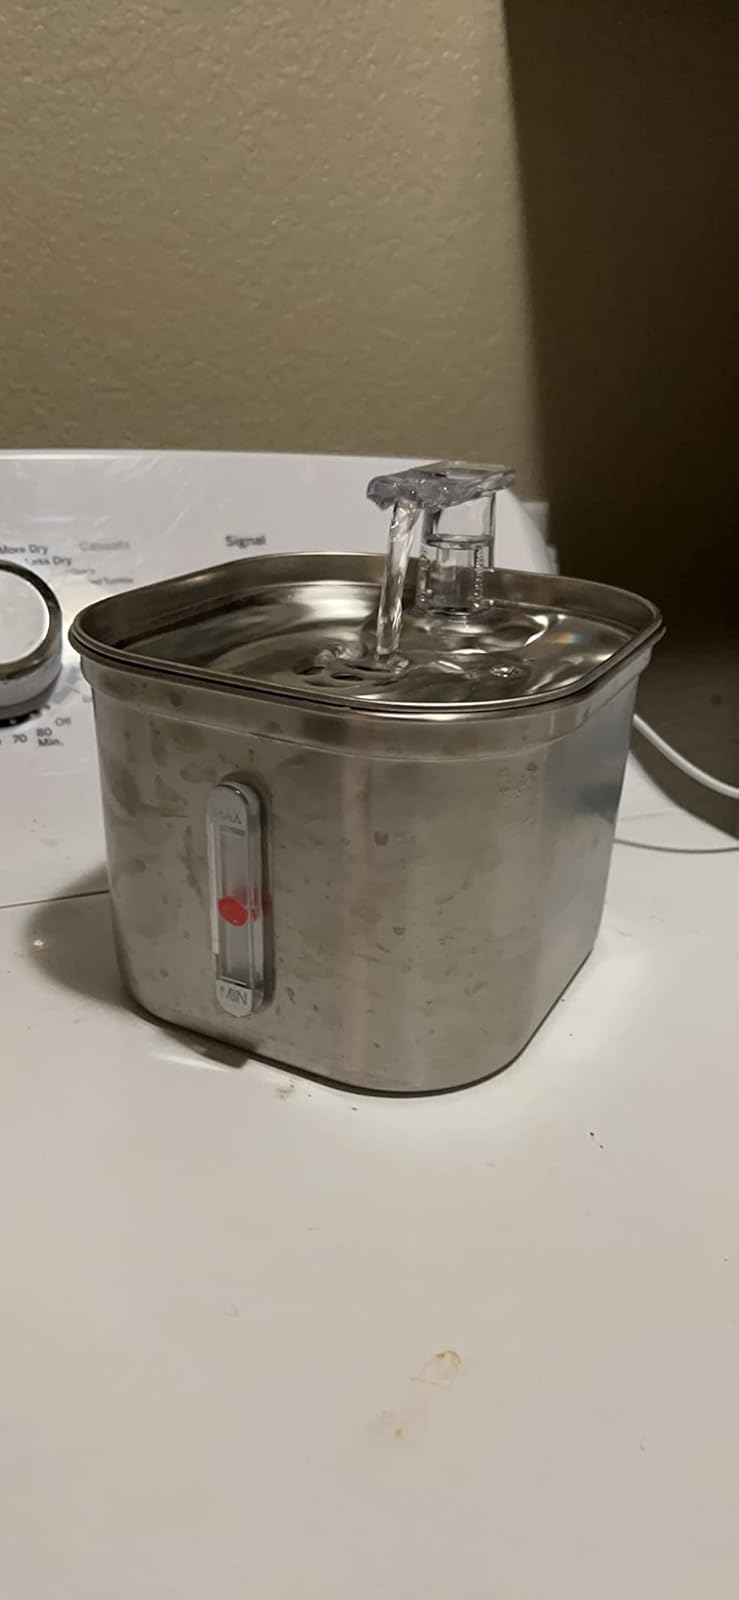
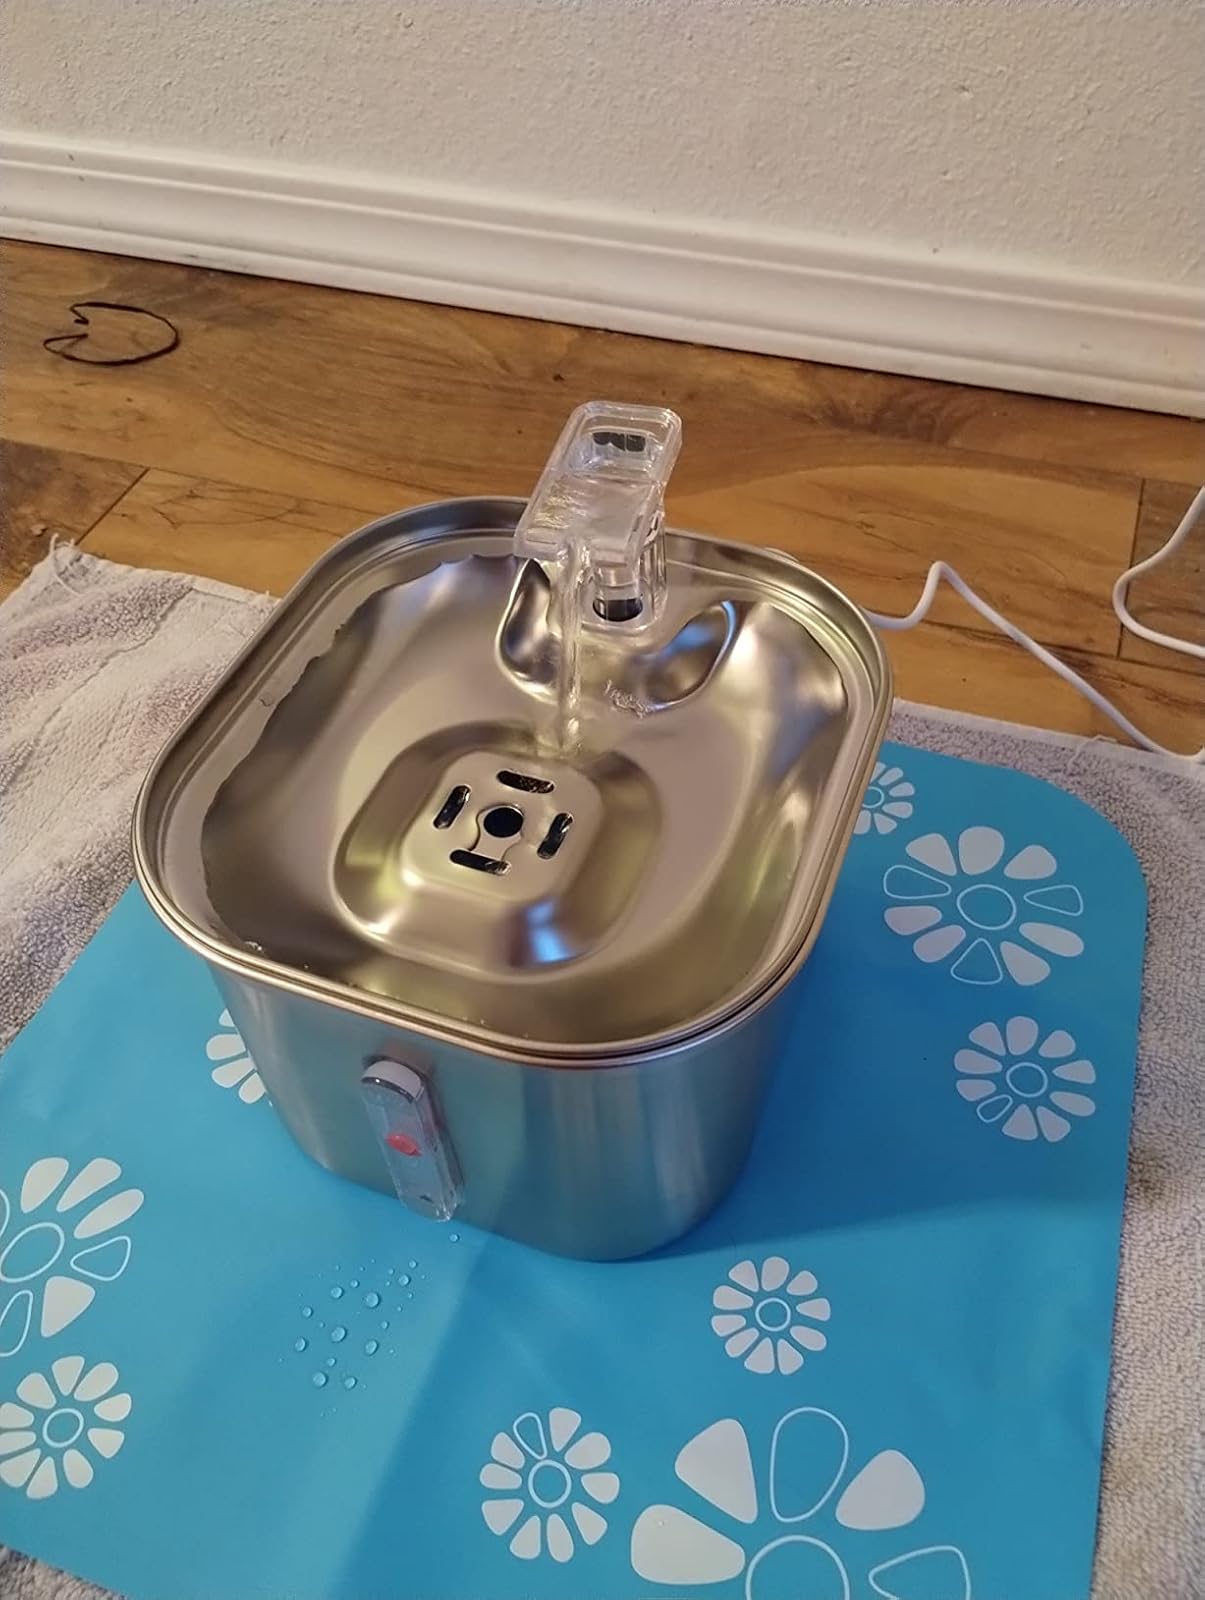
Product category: items_bowl
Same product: yes